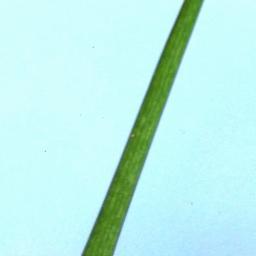
Label: Rice___Healthy